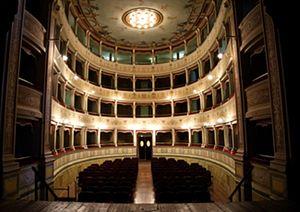
Amelia est une commune de la province de Terni dans la région Ombrie en Italie.